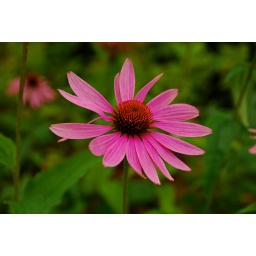
I was going for more of the puppy love. I feel roses tend to be clique in romance.